Competitive karuta

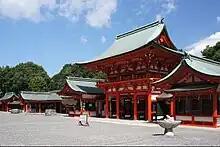
Exterior of Omi Shrine, where the national championship tournament is held every January

Competitive karuta has been around since the start of the 19th century before the Meiji Restoration, but the rules used vary in different regions. At the beginning of the 20th century the different rules were unified by a newly formed Tokyo Karuta Association, and the first competitive karuta tournament was held in 1904. The rules have been slightly modified since then.